Royal Brunei Land Force

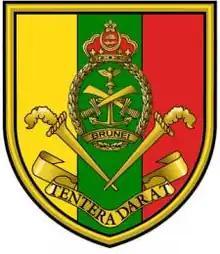
Royal Brunei Land Force coat of arms

The Royal Brunei Land Force (RBLF), natively known as (TDDB) is the land component of the Royal Brunei Armed Forces (RBAF) or (ABDB). The RBLF has responsibility for maintaining the territorial defence of Brunei Darussalam, both from attack from outsiders, and by assisting the Royal Brunei Police Force (RBPF) in maintaining law and order. The annual anniversary ceremony of RBLF's inception was place on 4 November every year.